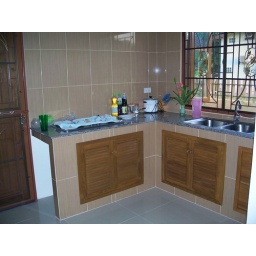
Small kitchen in the house